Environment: real
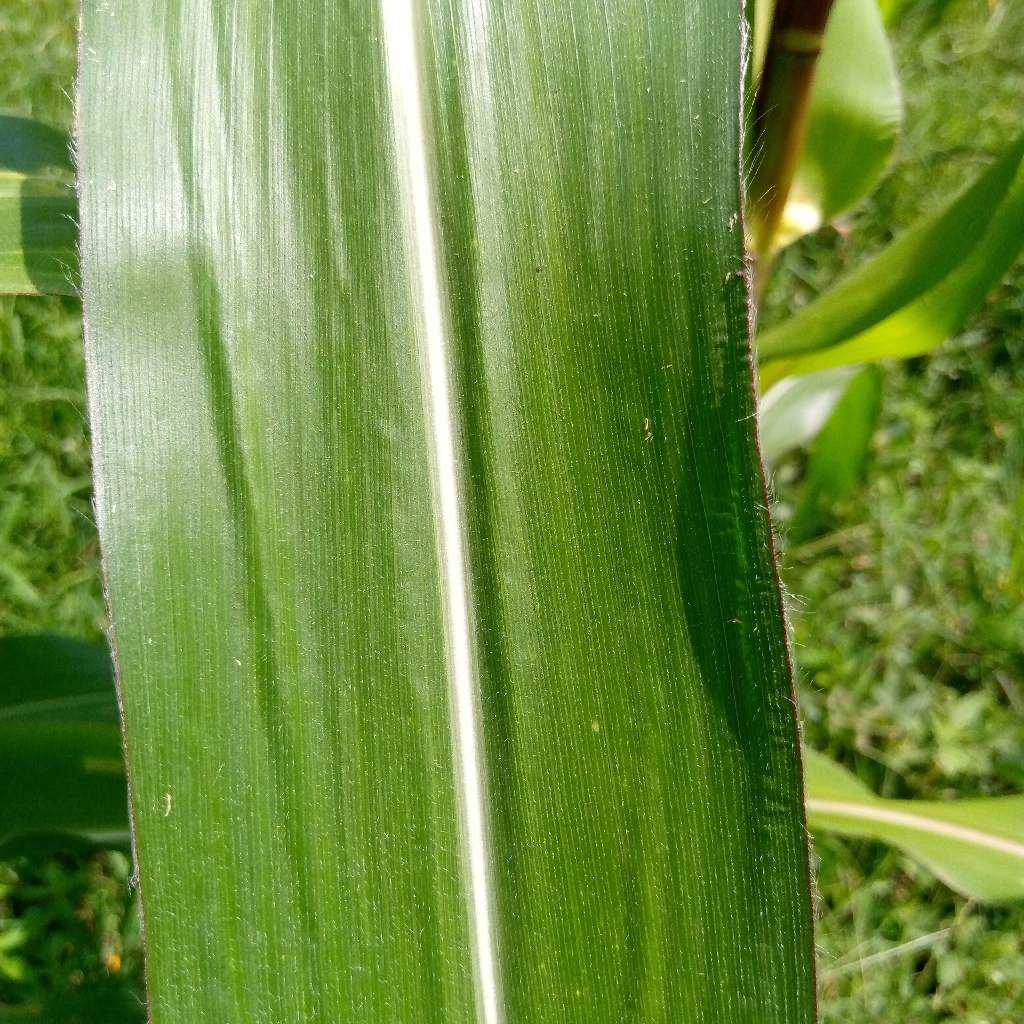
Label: healthy